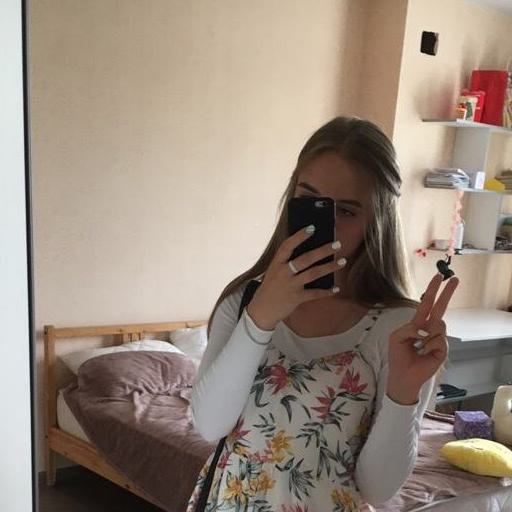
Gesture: no_gesture